Astronaut

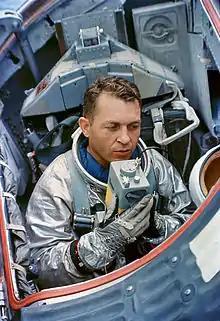
Elliot See during water egress training with NASA (1965)

The first NASA astronauts were selected for training in 1959. Early in the space program, military jet test piloting and engineering training were often cited as prerequisites for selection as an astronaut at NASA, although neither John Glenn nor Scott Carpenter (of the Mercury Seven) had any university degree, in engineering or any other discipline at the time of their selection. Selection was initially limited to military pilots. The earliest astronauts for both the US and the USSR tended to be jet fighter pilots, and were often test pilots.